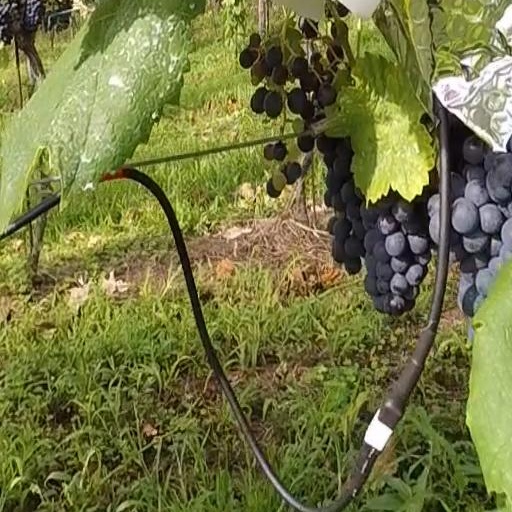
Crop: grape